United Nations Security Council Resolution 756

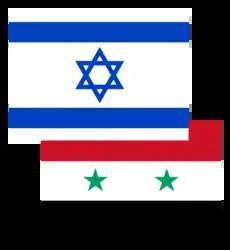
Israeli and Syrian flags

United Nations Security Council resolution 756, adopted unanimously on 29 May 1992, after considering a report by the Secretary-General regarding the United Nations Disengagement Observer Force (UNDOF), the Council noted its efforts to establish a durable and just peace in the Middle East.